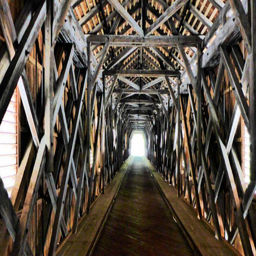
Old Rhine Bridge